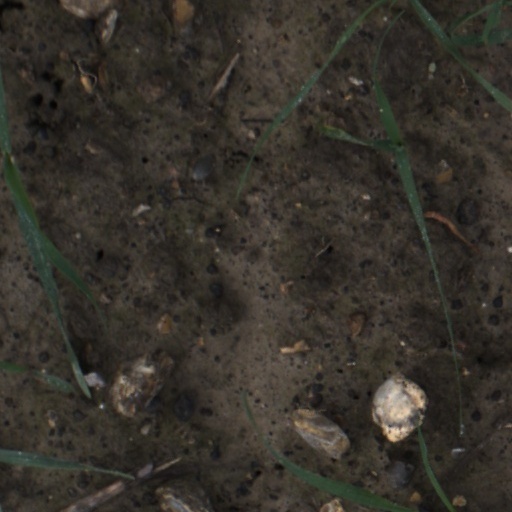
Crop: wheat